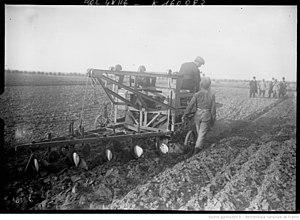
Démonstration de labourage tracté en 1916.
Un tracteur agricole est un véhicule automoteur, équipé de roues ou de chenilles, et qui remplit trois fonctions dans les travaux agricoles, ruraux ou forestiers :